Magnant (video game)

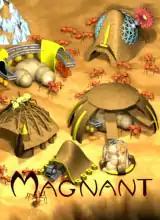

Magnant is an RTS (real-time strategy) game by American studio Mohydine Entertainment which features the military expansion of a colony of ants.